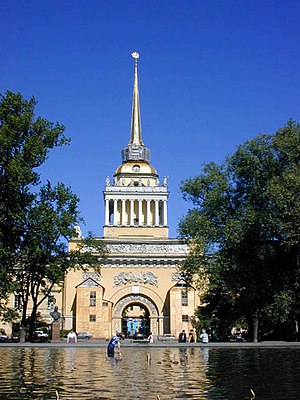
Vojenno-Morskoj Flot Rossijskoj Federatsii / Historie / Russiske kejserrige
Det russiske admiralitet i St. Petersborg er berømt for sit gyldne tårn med en forgyldt vejrhane bygget som et lille skib.
"Vojenno-Morskoj Flot Rossijskoj Federatsii er den maritime del af Ruslands militær og oversættes til ""Den russiske føderations flåde"".